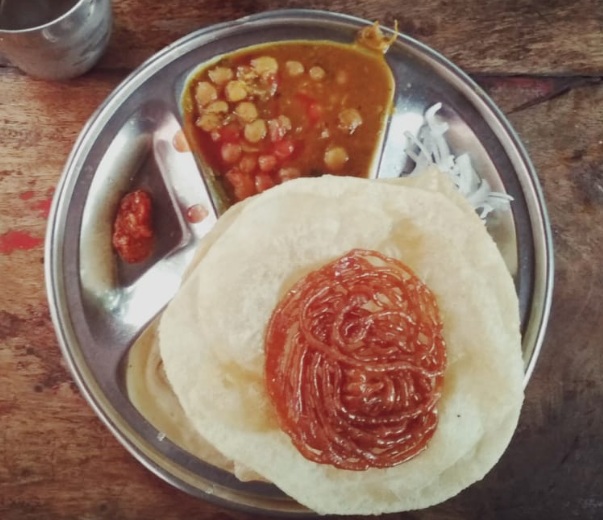
Dish: chole_bhature